Esra Erol (TV presenter)

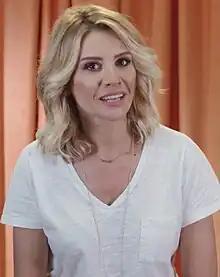
Erol in 2017

Erol was born on 12 May 1982 in Istanbul to Necla Sinoplu and Seyfi Erol, a policeman. She has four sisters. She studied china ceramics design at a high school in Kütahya and continued her education at an open plan school. Esra Erol, who took a diction course at Maltepe University, subsequently studied at Marmara University's radio-television department. Erol first came to attention with the program "Turkuaz" on Kanal D. She then started to present a marriage program on Flash TV with the program "Dest-i İzdivaç" and soon became a familiar face on national channels. She is a recipient of three Golden Butterfly Awards for Best Female TV Presenter.